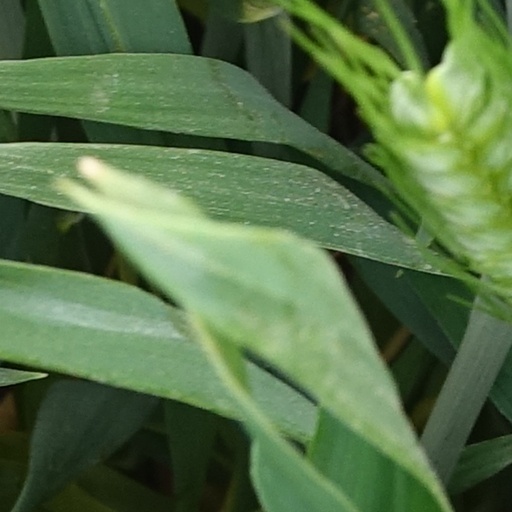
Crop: wheat